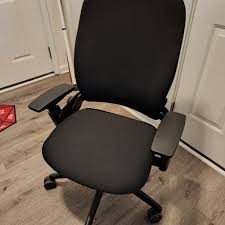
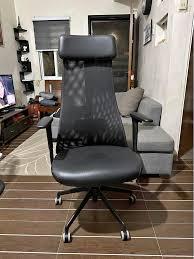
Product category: items_chair
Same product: no